Stony Brook Seawolves men's basketball

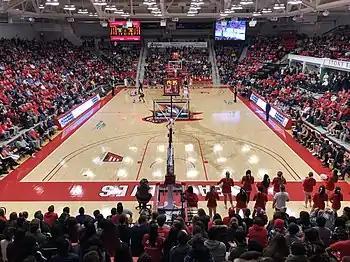
Island Federal Arena

Stony Brook beat UMBC 86–76 in the quarterfinals and Hartford 80–64 in the semifinals, making their third straight America East Finals and their fifth in six years. Taking on Vermont, it looked as if the Seawolves would miss out yet again as they trailed by 14 points in the second half, but a furious comeback led by Finals MVP Jameel Warney, who scored 43 points, allowed Stony Brook to pull off the 80–74 comeback victory as they earned their first-ever berth to the NCAA tournament.